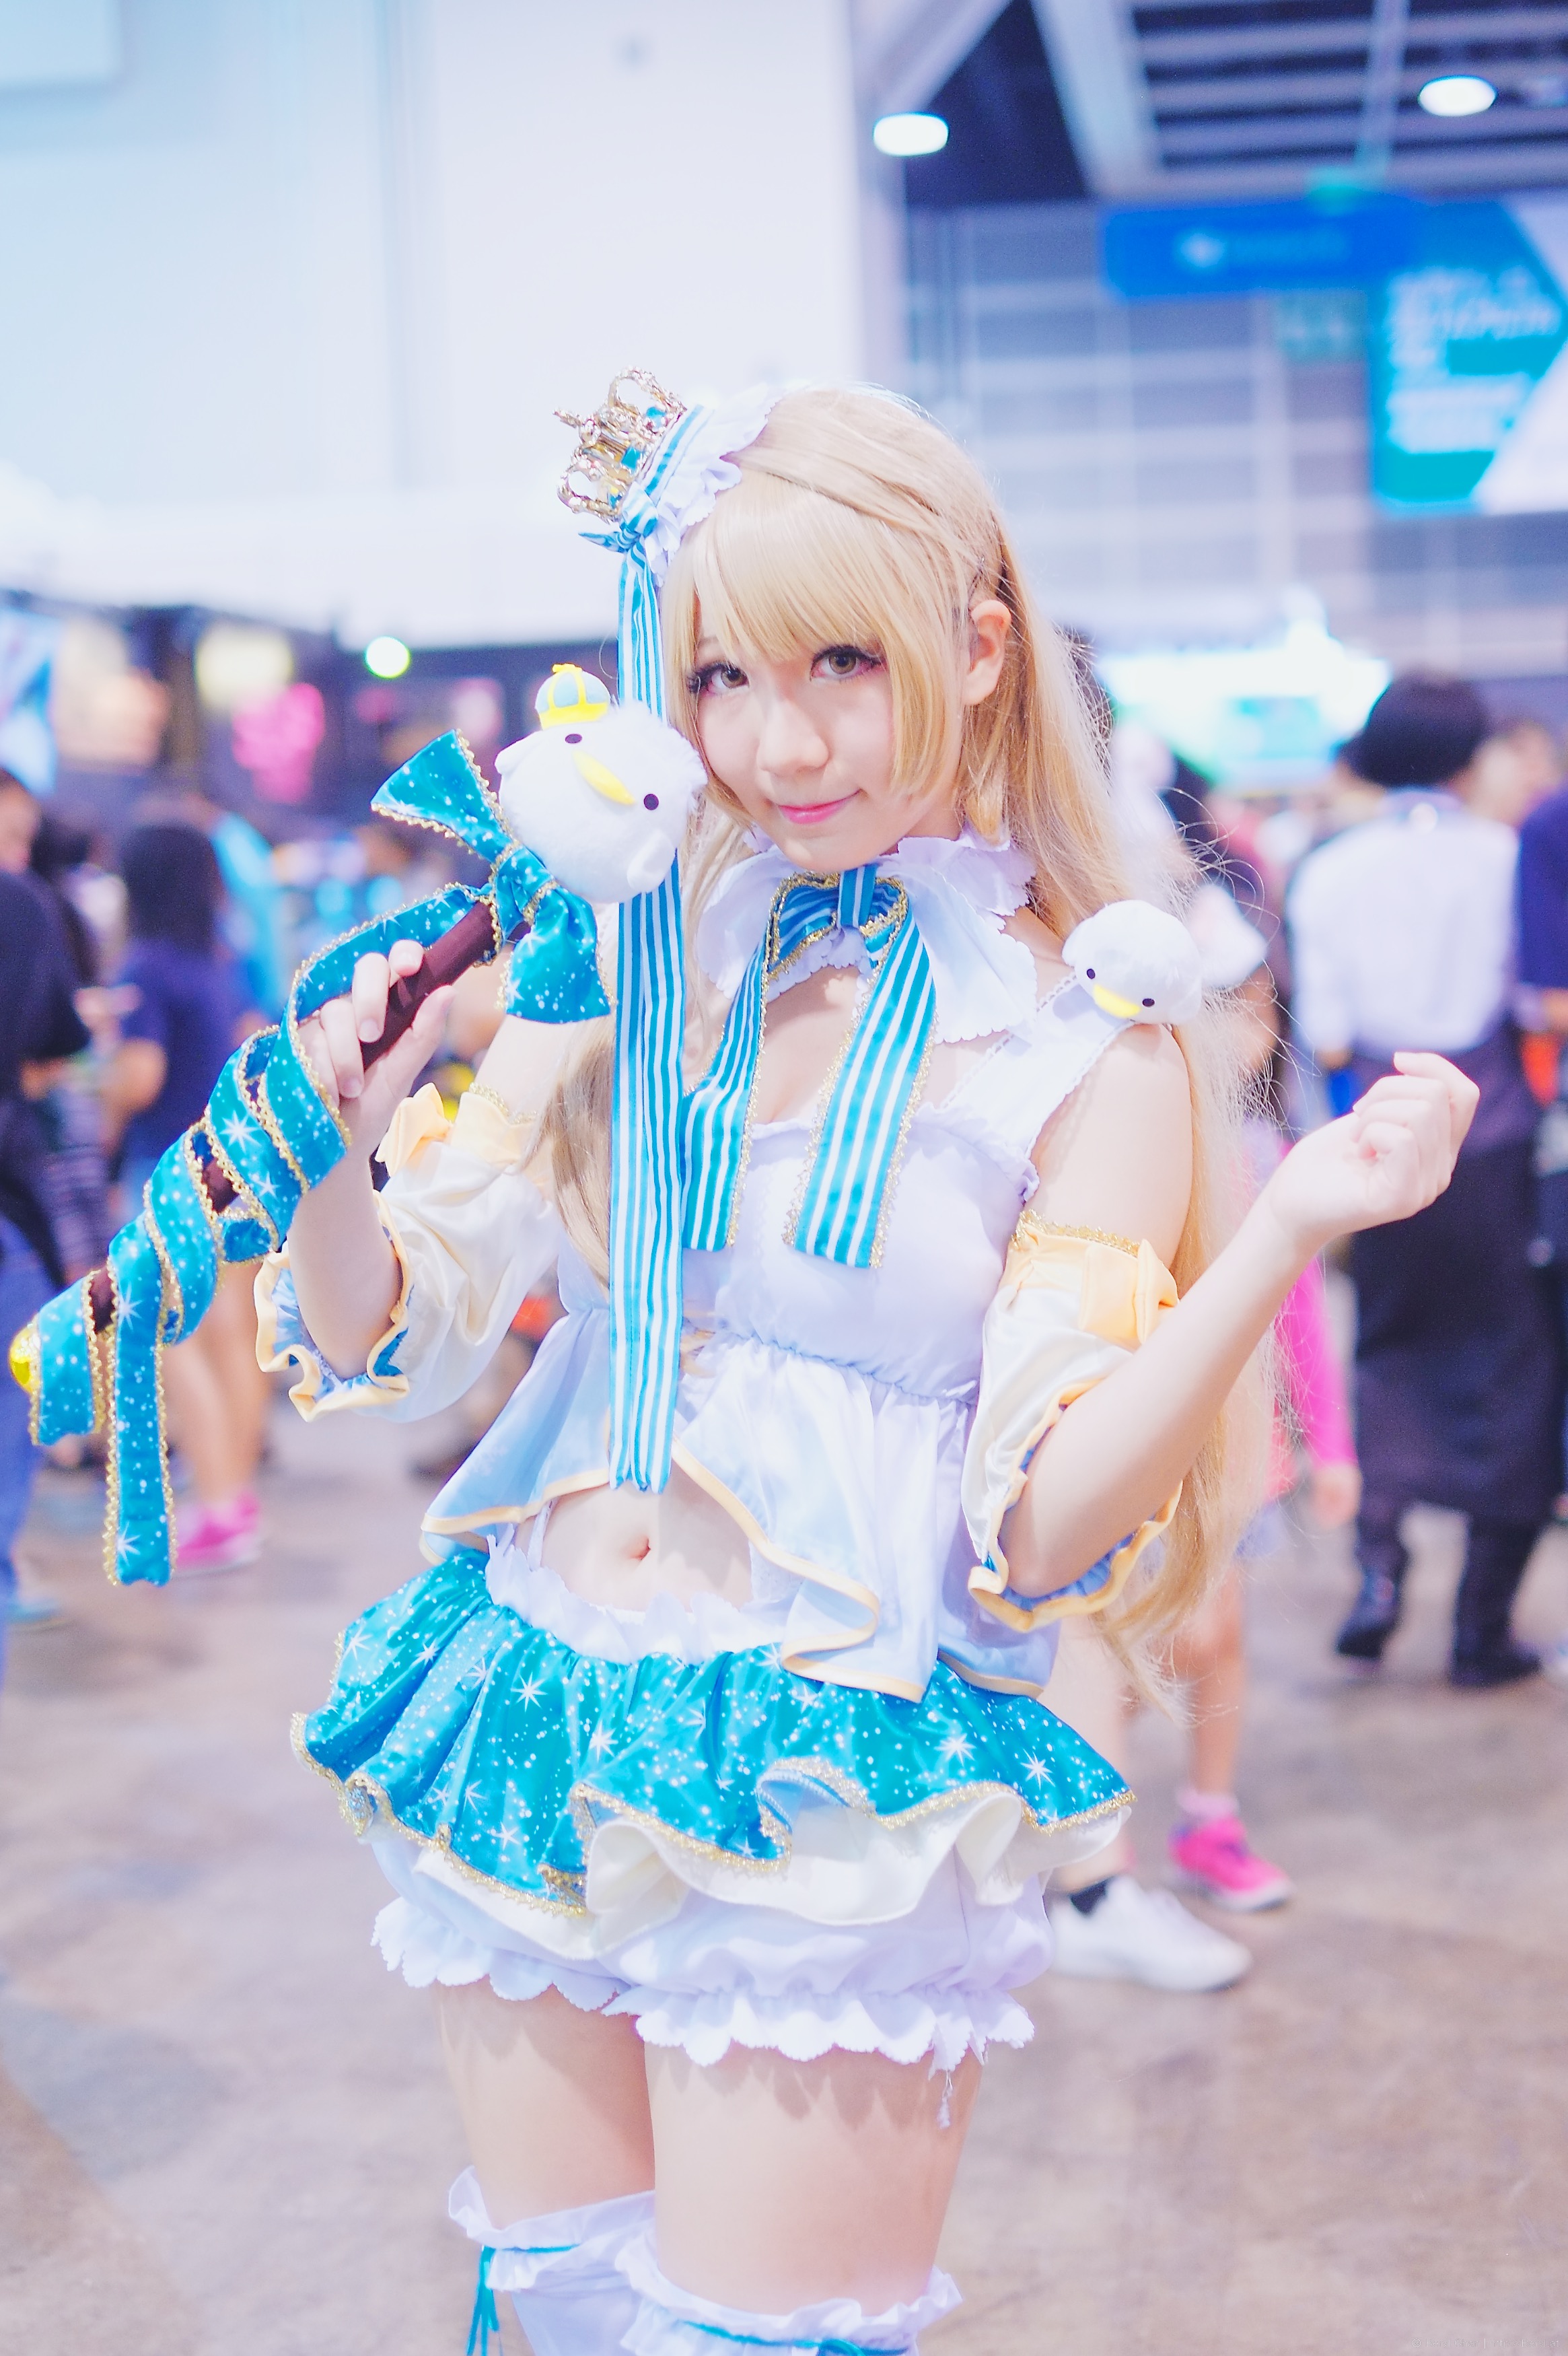
people, girl, cute, fujifilm, portrait, indoor, clothing, colorful, 2015, cosplay, girls, hk, 35mm, event, costume, hongkong, anime, comic, comiccon, fujifilmxpro1, acghk, lovelive, showgirl